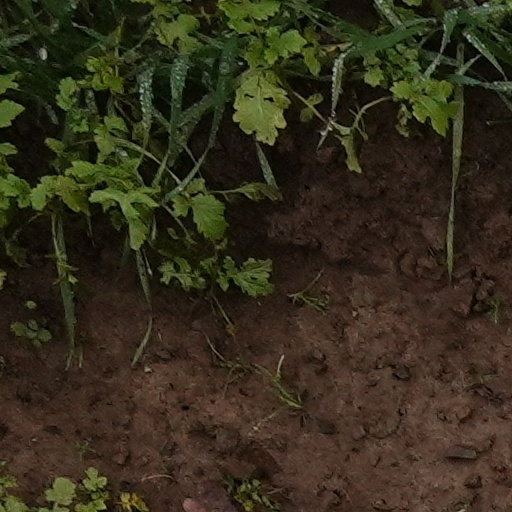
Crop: wheat